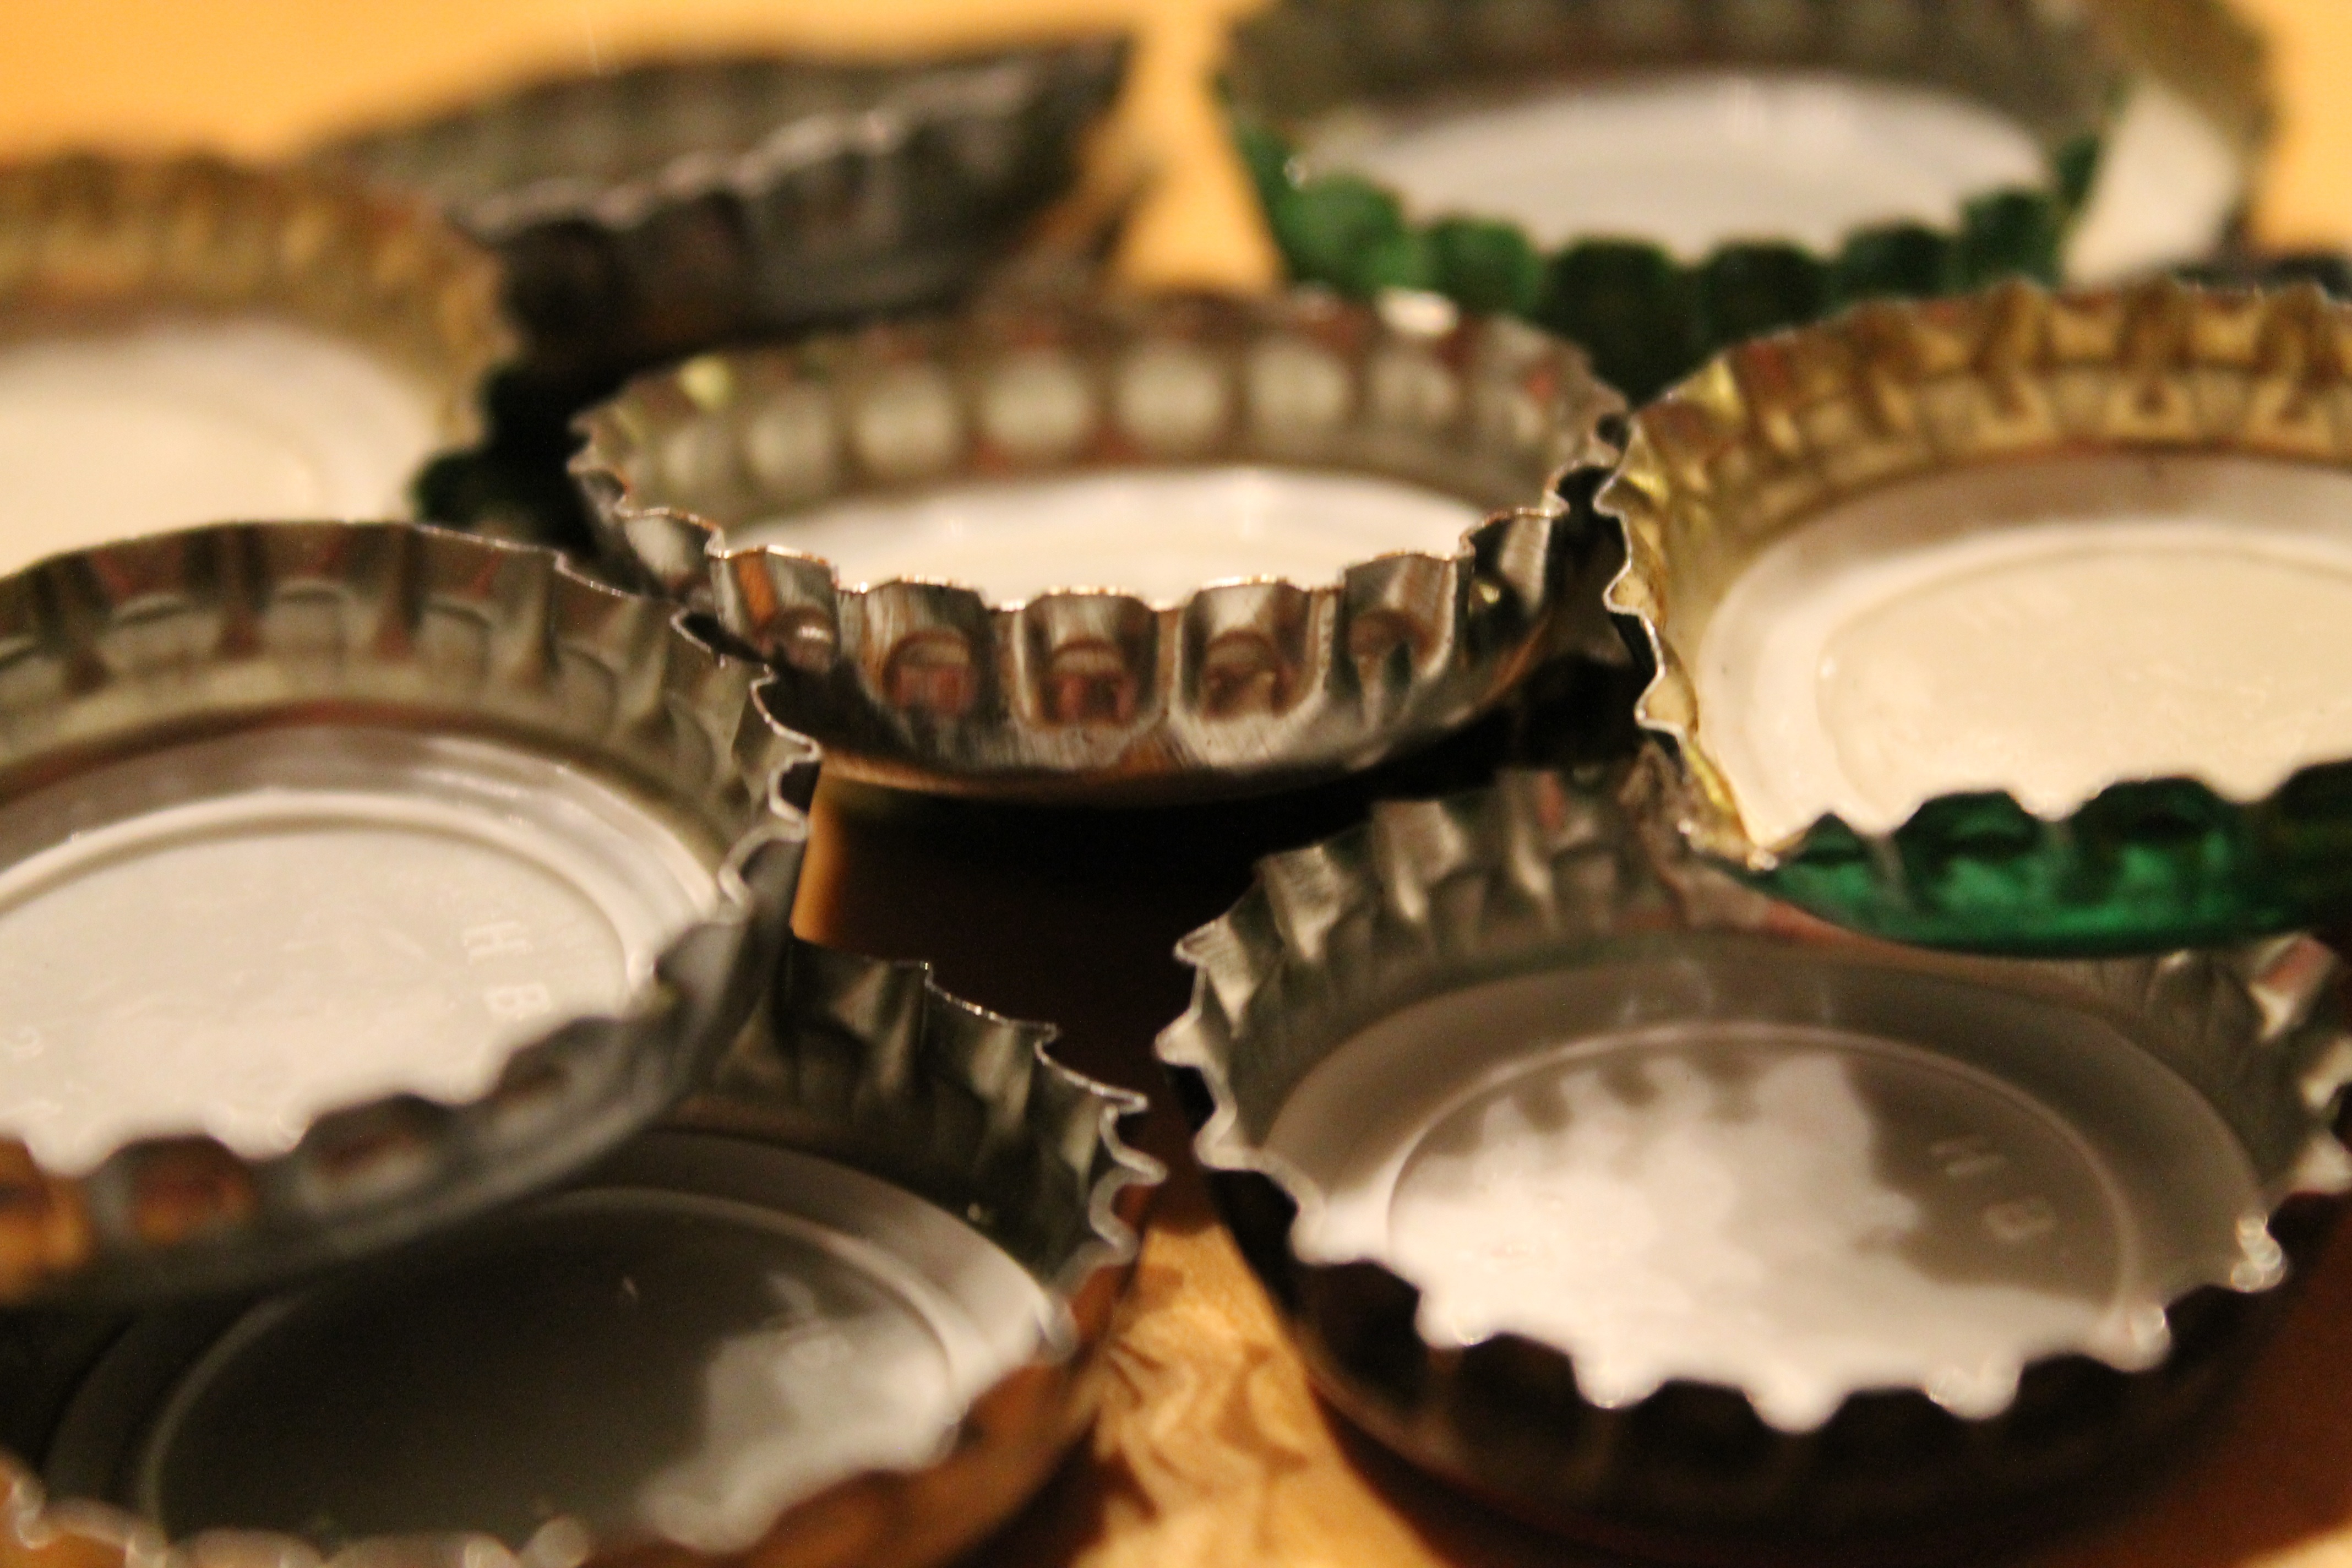
glass, cup, food, ceramic, drink, bottle, baking, dessert, cake, beer, alcohol, sparkle, glass bottle, sheet, art, icing, beer bottle, bottle caps, closure, sheet metal piece